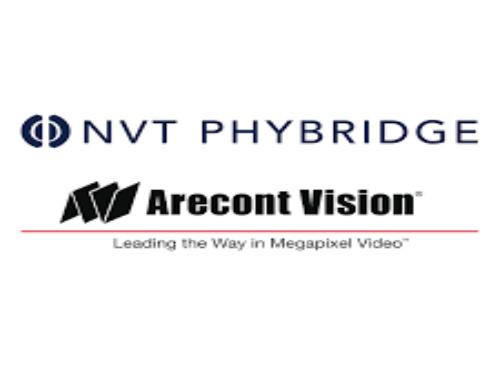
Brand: Arecont Vision
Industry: Electronic